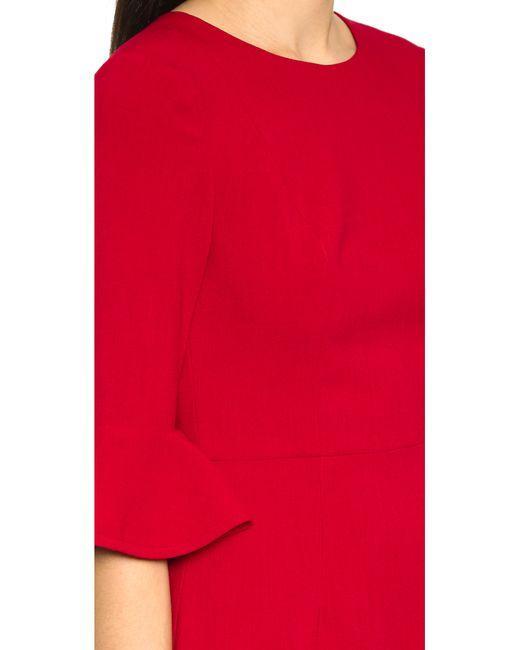
Rotes Bürokleid aus Leinen mit Rundhalsausschnitt und langen Ärmeln